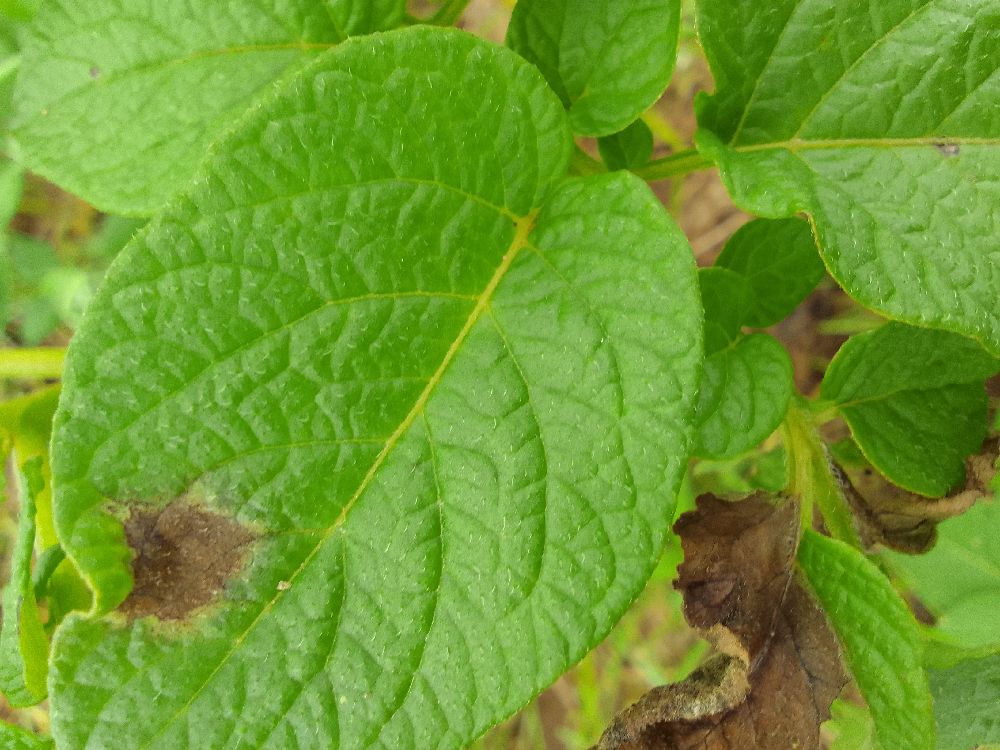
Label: Early blight